Monterey State Historic Park

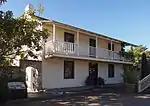
Old Whaling Station

California's first brick house was built in 1847 by Gallant Dickenson. He was the first person to introduce American building techniques to Monterey's architectural mix. Previously, Spanish and Mexican construction relied on unfired adobe blocks, which required extremely thick walls to support upper stories and plaster coatings to repel water. In contrast brick could make walls that were much thinner yet far more durable. Dickinson planned to make the house bigger, but left for the California gold fields with only the extant structure completed. It later housed a restaurant.